Tanks of the United States in the world wars

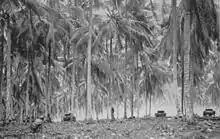
Tanks of the 1st Tank Battalion at the Battle of Arawe during the New Britain Campaign

The U.S. Army designed the M4 as a replacement for the M3 medium. The designated goals were to produce a fast, dependable medium tank able to support infantry, provide breakthrough striking capacity, and defeat any tank currently in use by the Axis nations. In April 1941 the U.S. Armored Force Board chose the simplest of five designs. Known as the T6, the design was a modified M3 hull and chassis, carrying a newly designed turret mounting the Lee's main gun. This became the Sherman.